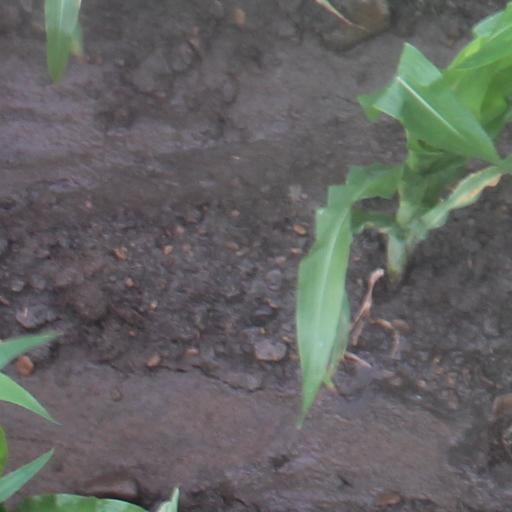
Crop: maize; corn